René Fonck

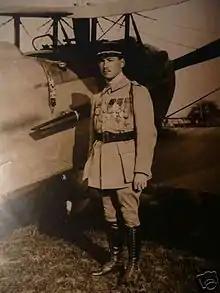
Fonck beside his Spad XIII

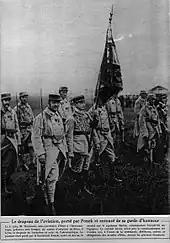
A July 1918 "Le Miroir" magazine article (no. 241, p. 7) showing Fonck carrying a standard

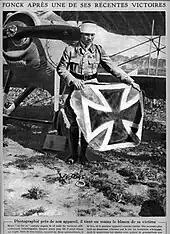
A September 1918 magazine "Le Miroir" article (no. 251, p. 15) showing Fonck with a German Cross emblem from what is allegedly his 60th victory; in fact it was taken 30 September 1917 when Fonck was injured in a plane rollover after shooting down a german 2 seater north of Poperinghe for his 15th Victory

He did not add to his tally sheet until 19 January 1918, when he scored a double victory. February added another five, March seven more, and another three in April.